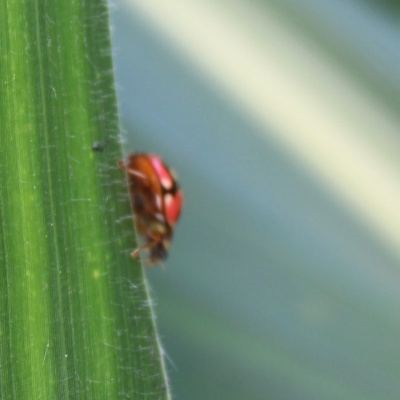
Crop: Maize
Condition: leaf beetle